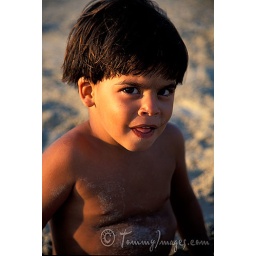
Guanabo Beach, Cuba - A young Cuban boy plays in the sand at Gunabo Beach near Havana.